Enrico Pitassi Mannella

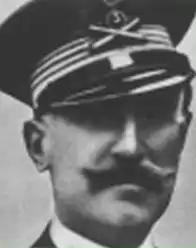

Enrico Pitassi Mannella (Cerignola, 31 May 1882 – Rome, 1948) was an Italian general during World War II. An artillery specialist, he was known among his colleagues as the "King of Artillerymen".